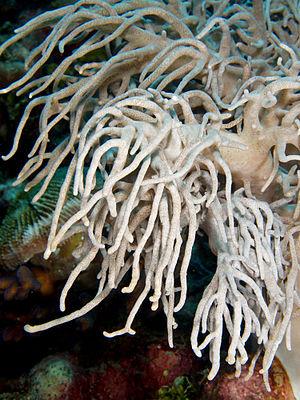
Les Alcyoniidae forment une famille d'anthozoaires de l'ordre des Alcyonacea. Ce sont des « coraux mous ».